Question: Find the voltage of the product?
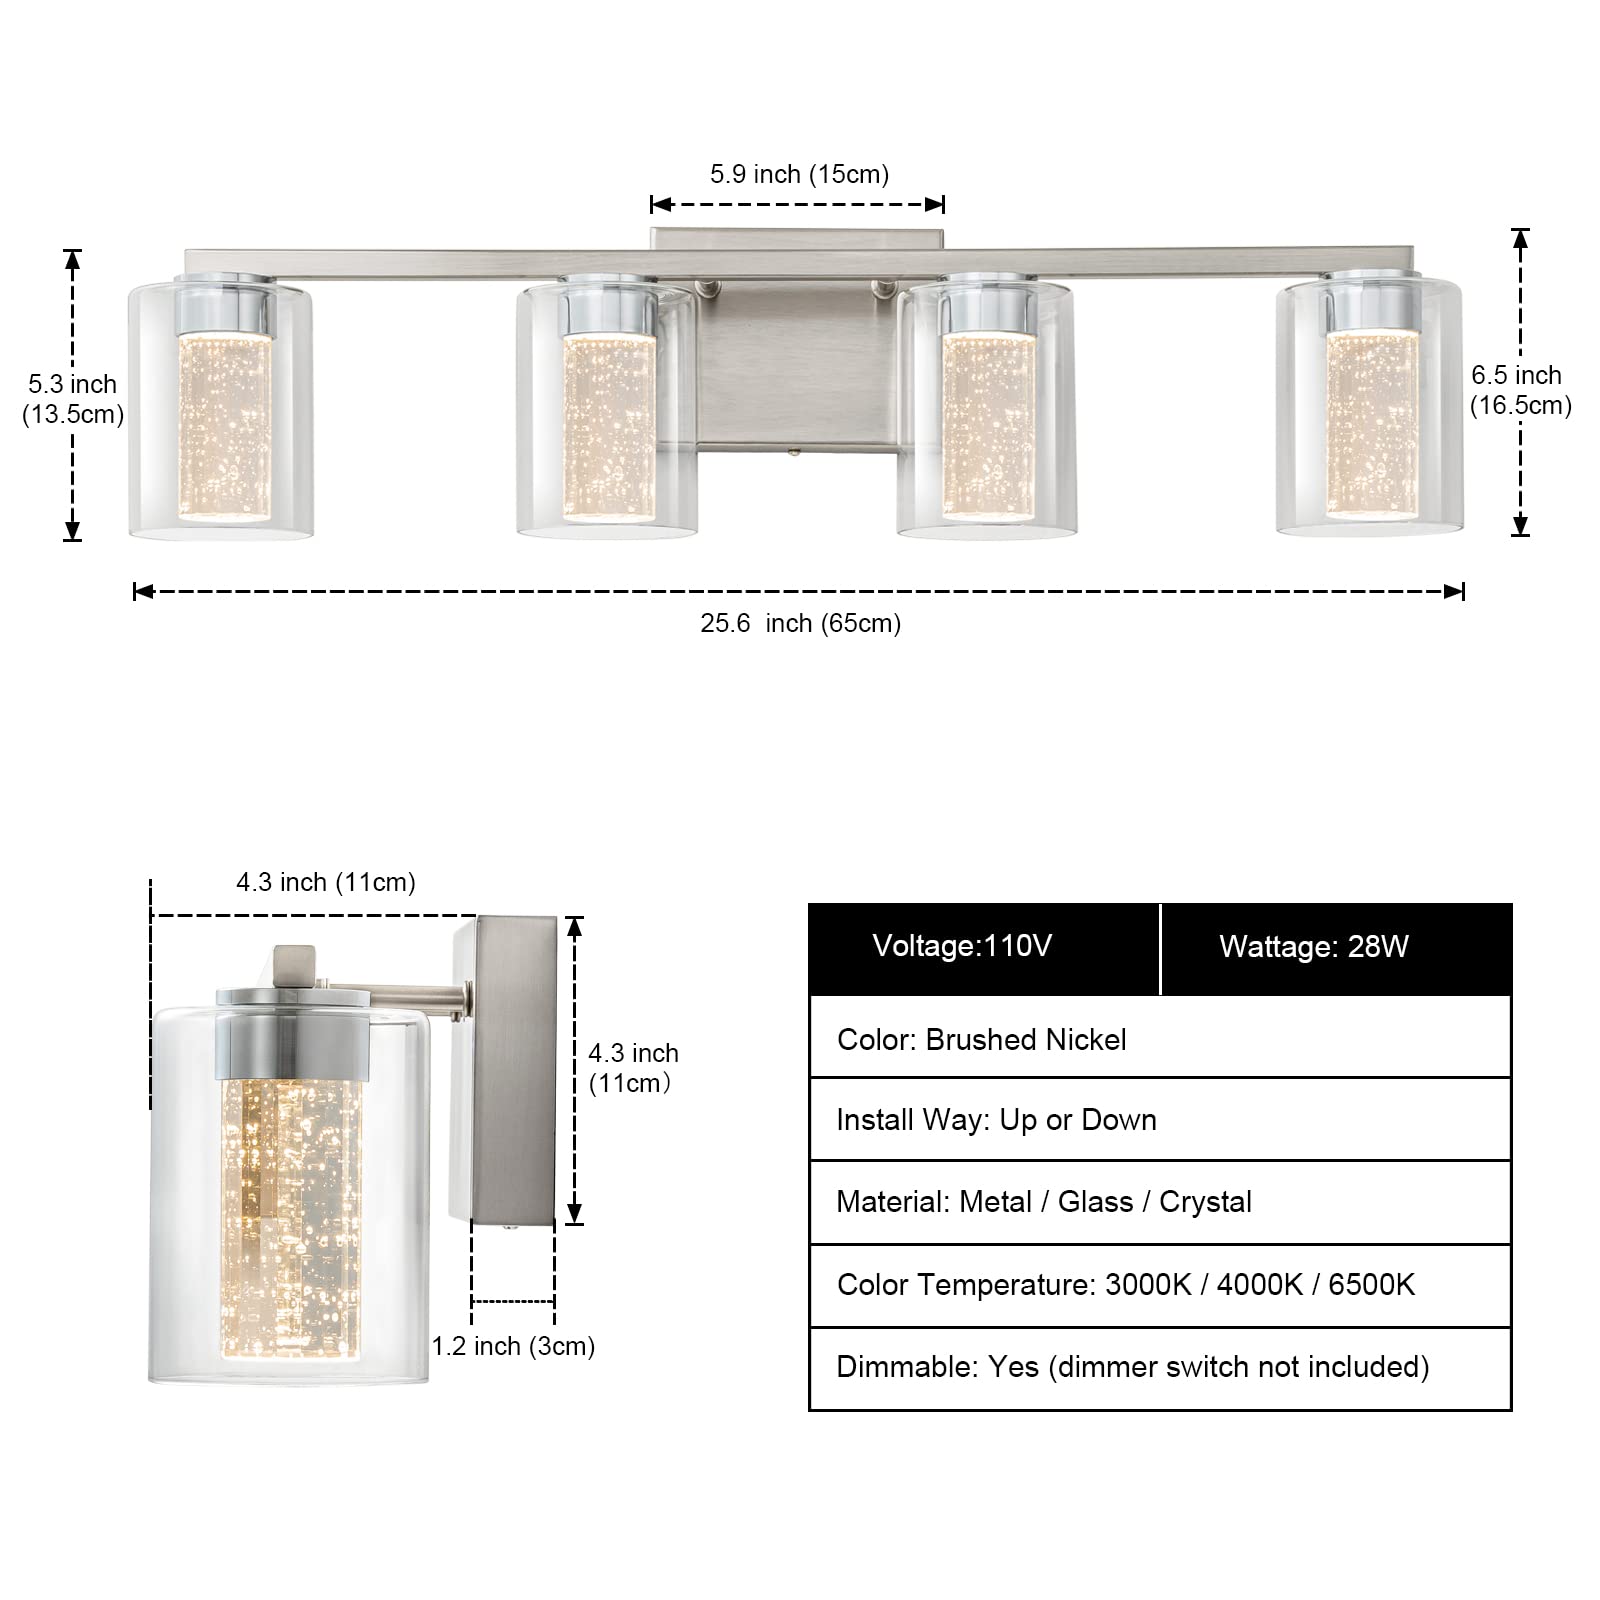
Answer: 110.0 volt